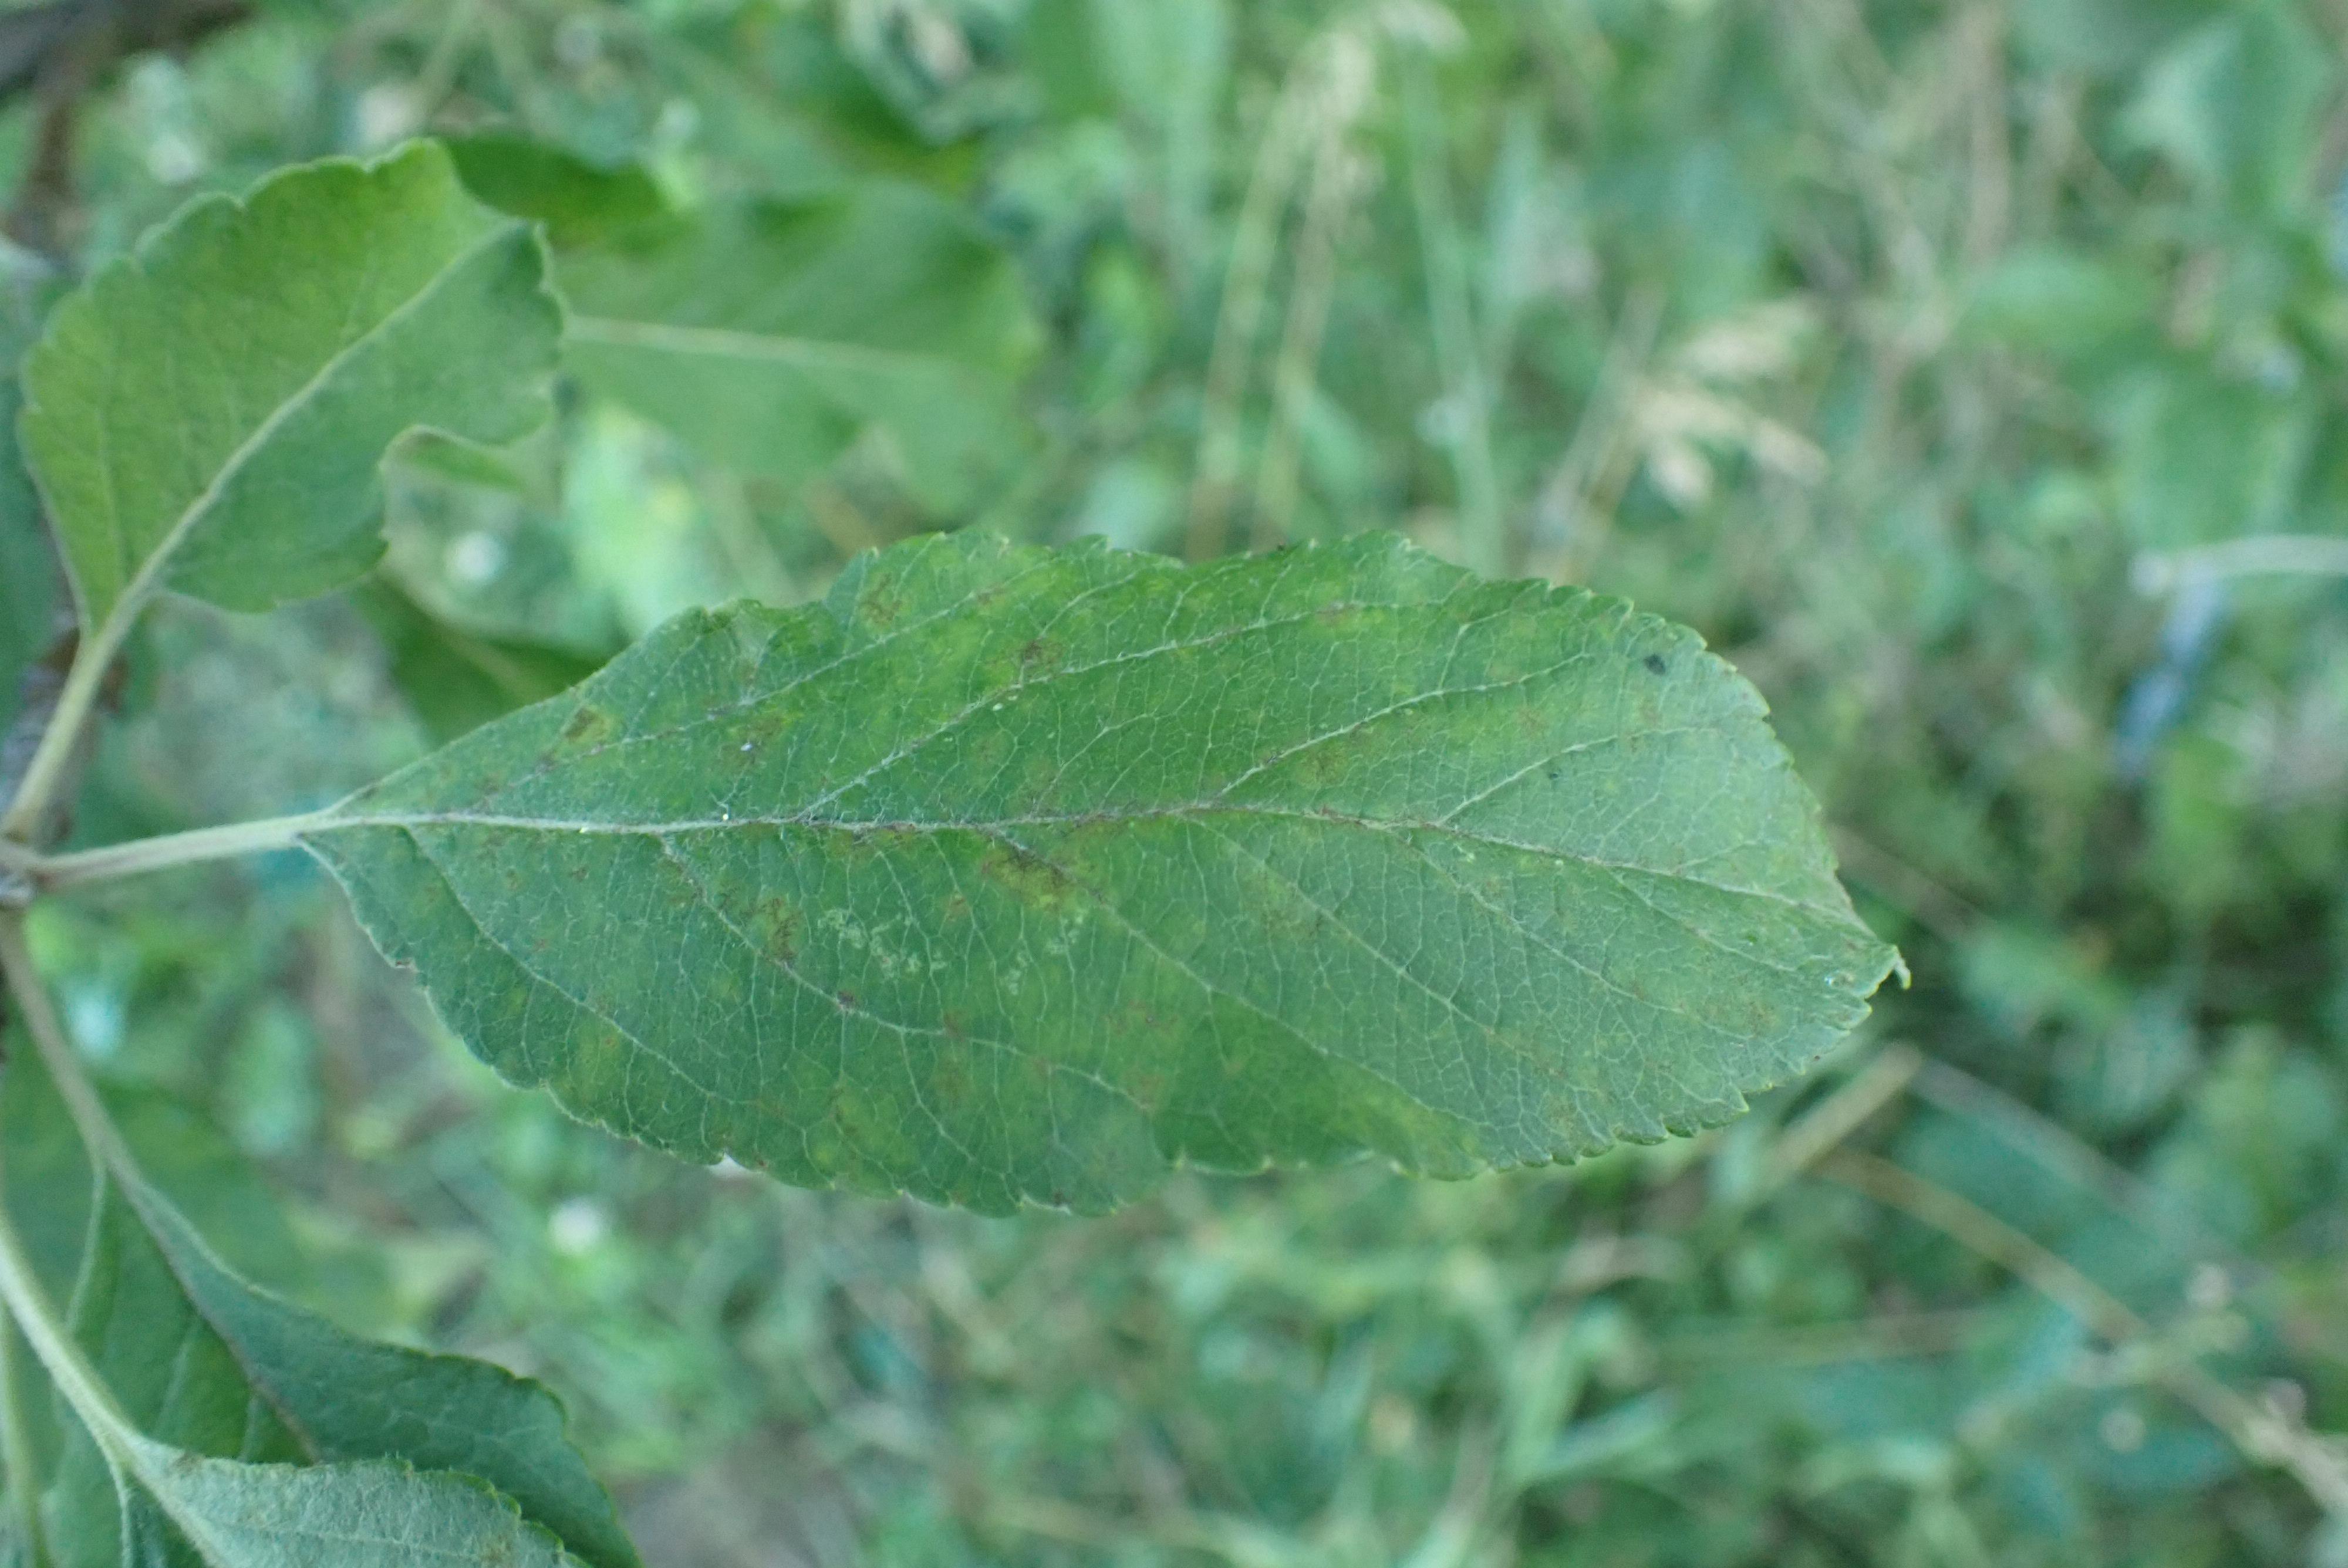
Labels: scab